Foot cavalry

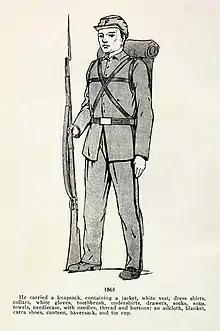
One of Jackson's foot cavalry

It was said of Jackson's foot cavalry, they take not what they cannot reach. To achieve the reputation for amazing speeds of marching ( a day), Stonewall Jackson used a combination of great audacity, excellent knowledge and shrewd use of the terrain, added to the ability to inspire his troops to great feats of marching and fighting. His men endured forced marches and he used an intimate knowledge of the passes and railroad tunnels along the Blue Ridge Mountains of Virginia to move between the Piedmont region and the Shenandoah Valley with unanticipated rapidity, confounding his opponents in the Union leadership.